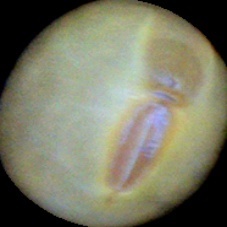
Label: Immature